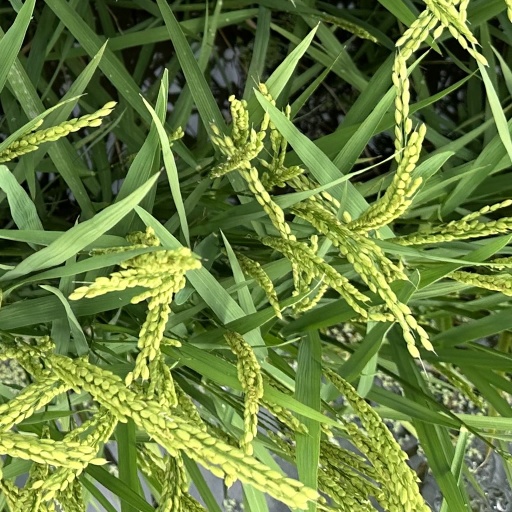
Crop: rice